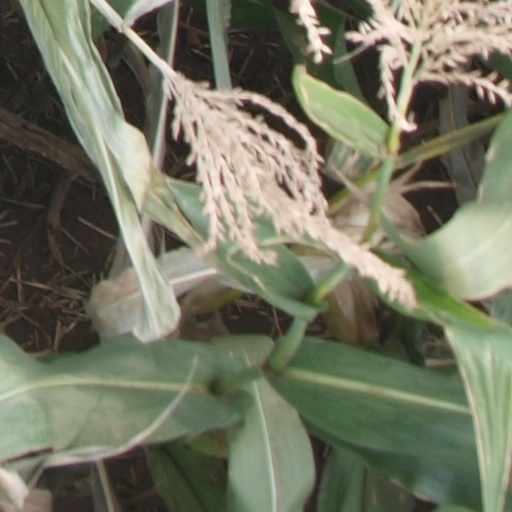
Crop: maize; corn